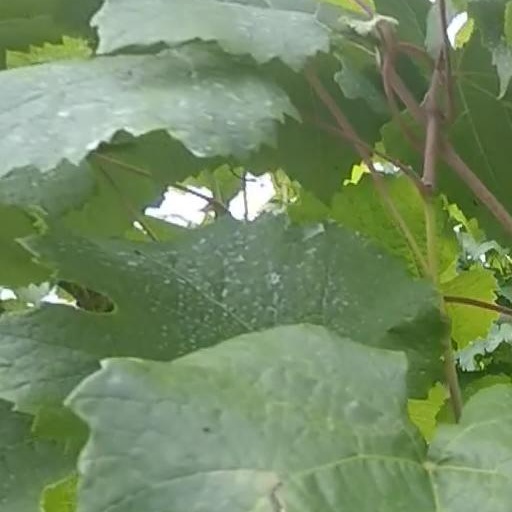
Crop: grape